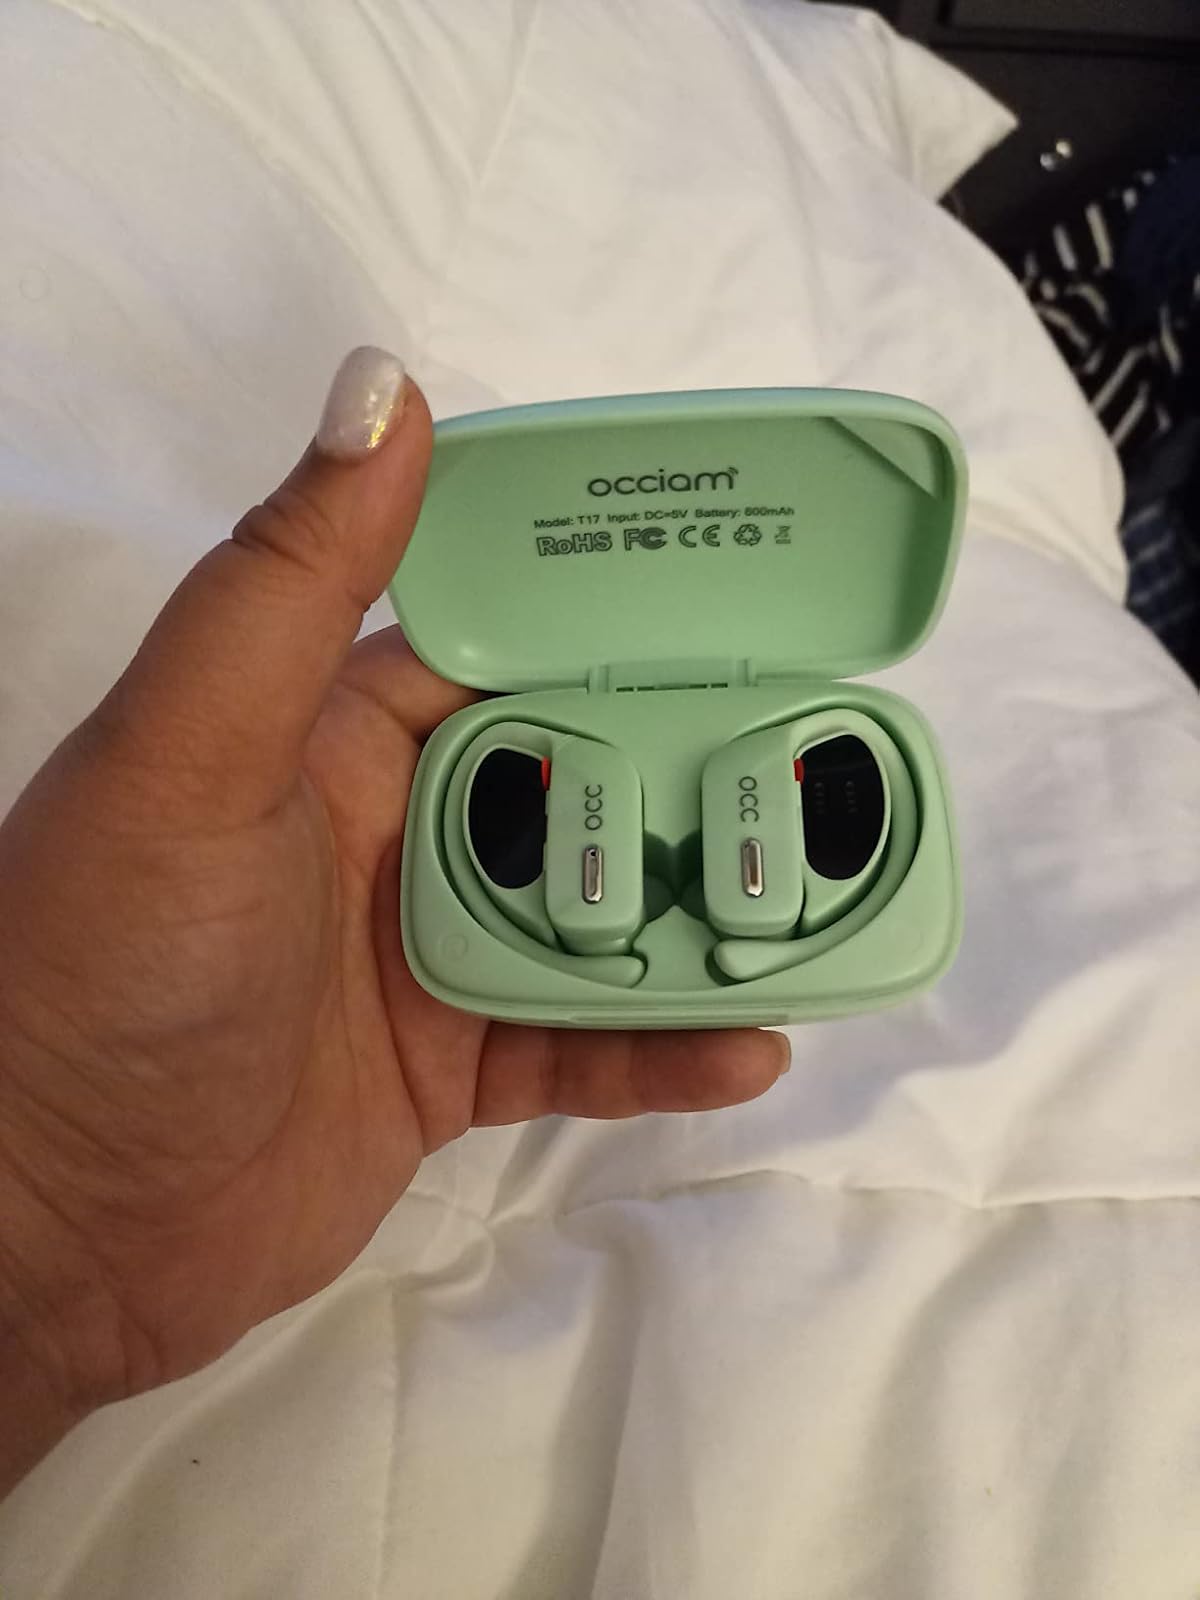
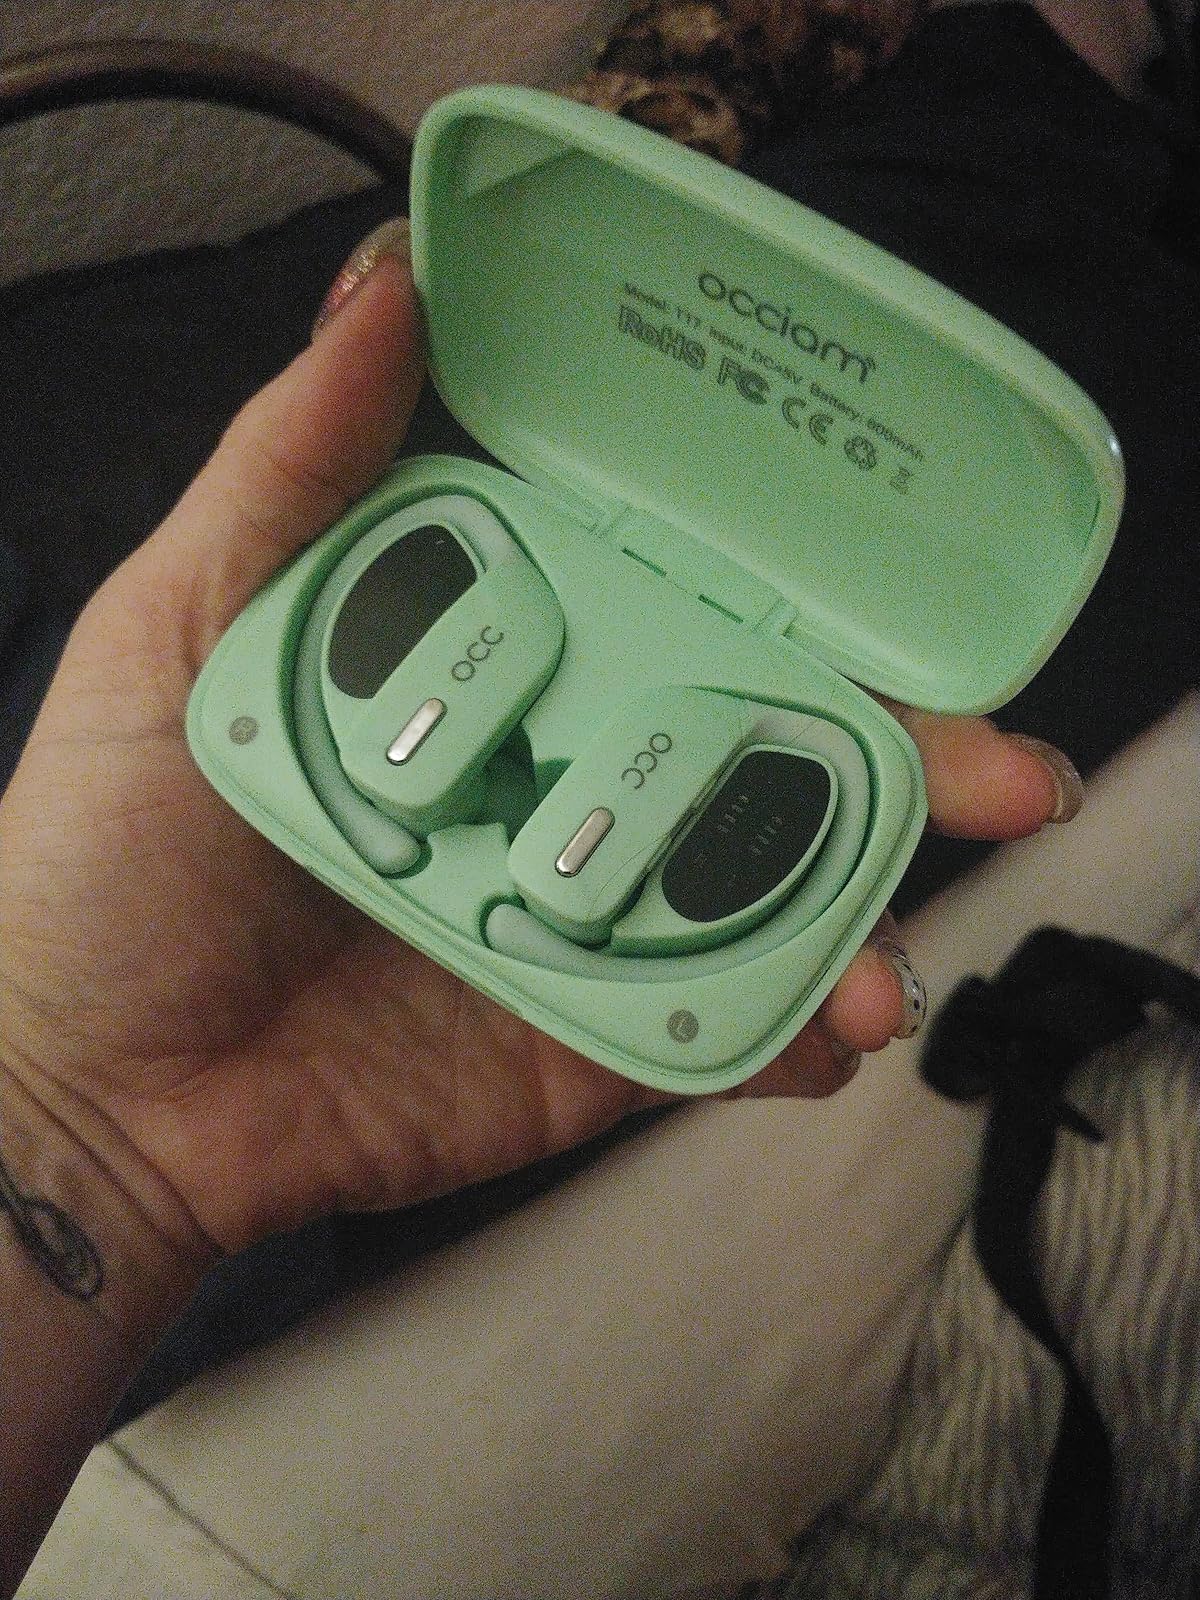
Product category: earbuds
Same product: yes